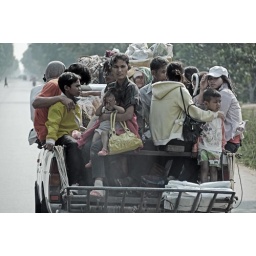
A truck travelling down a road in Siem Reap, packed with a cambodian family and their belongings.